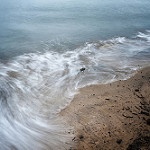
Label: sea